Florence Cathedral

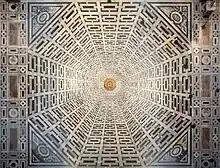
Perspective illusion on the floor of the cathedral

After a hundred years of construction and by the beginning of the 15th century, the structure was still missing its dome. The basic features of the dome had been designed by Arnolfo di Cambio in 1296. His brick model, high, long, was standing in a side aisle of the unfinished building, and had long been sacrosanct. It called for an octagonal dome higher and wider than any that had ever been built, with no external buttresses to keep it from spreading and falling under its own weight.